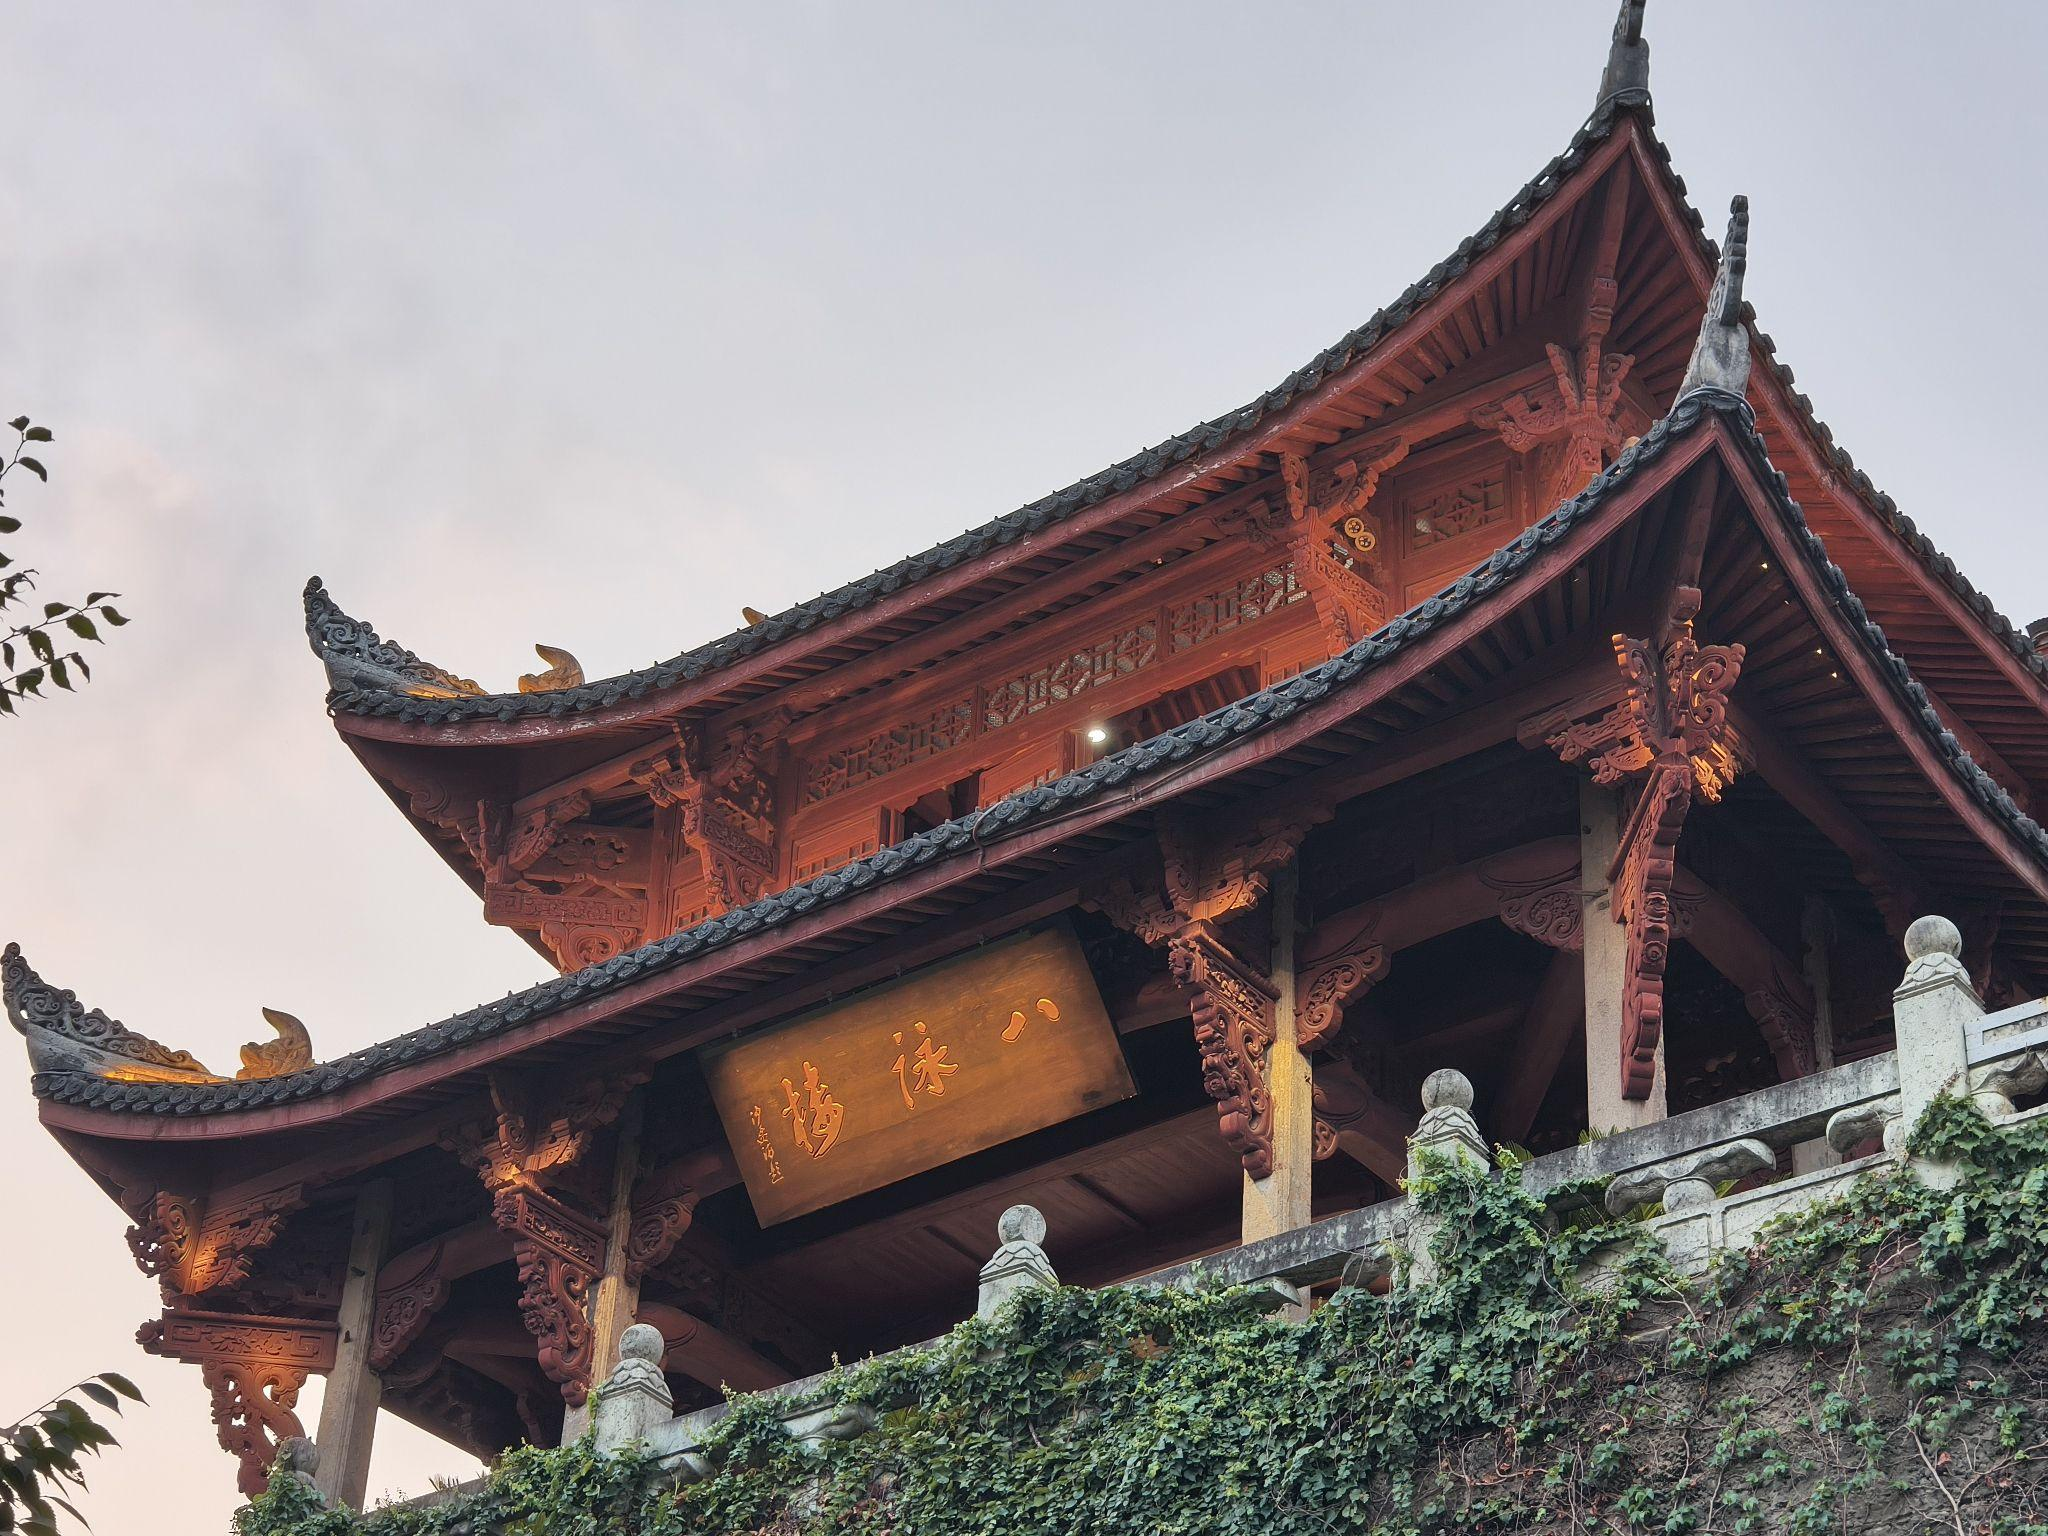
地标名称：八咏楼
所在城市：金华市·婺城区